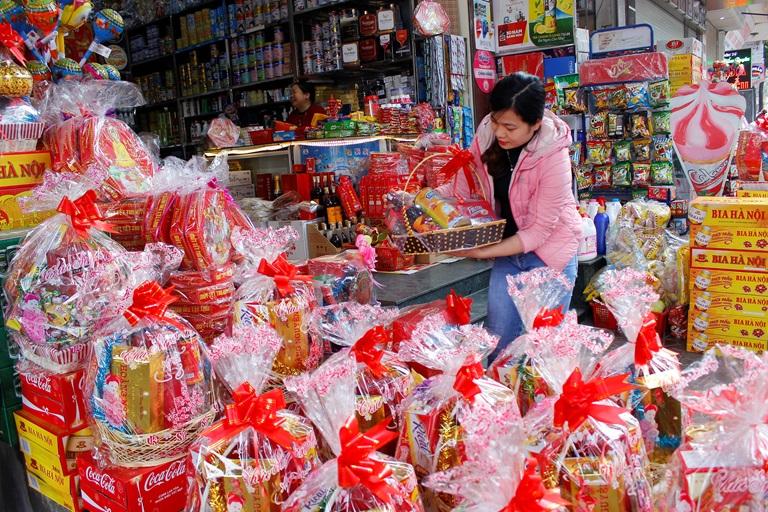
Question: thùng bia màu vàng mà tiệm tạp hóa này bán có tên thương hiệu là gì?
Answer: bia hà nội